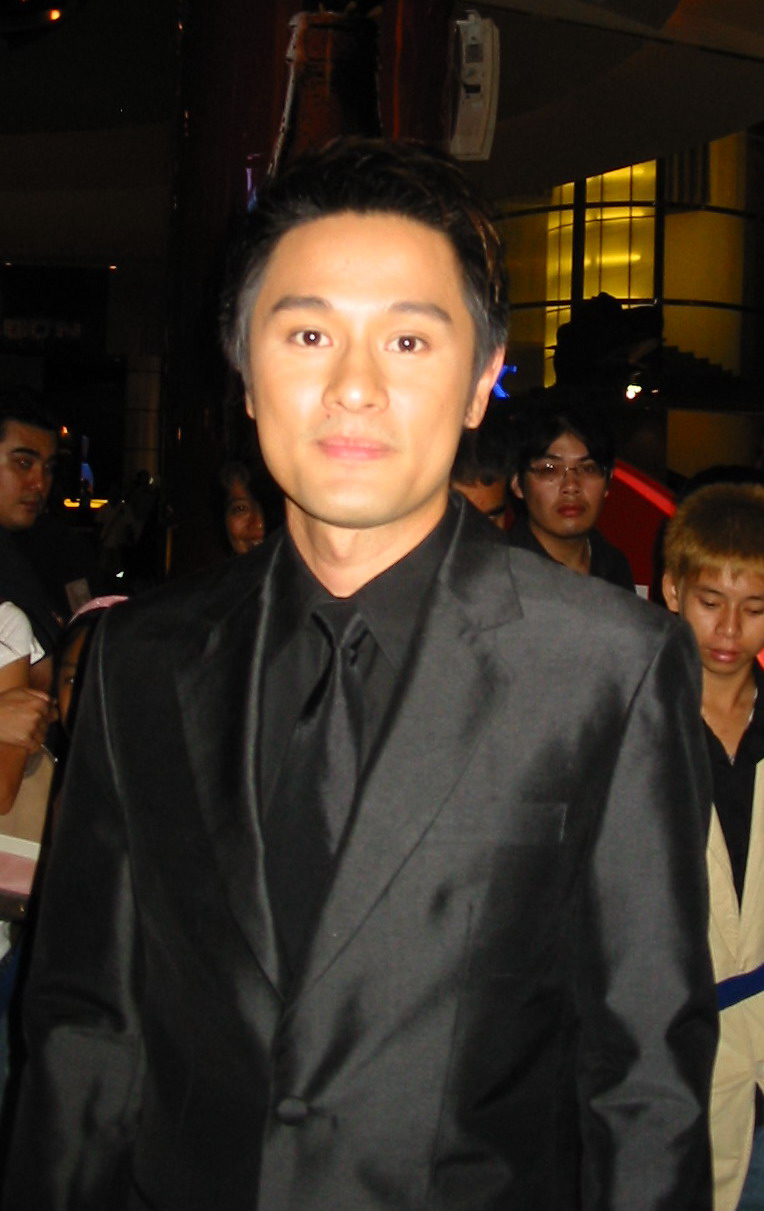
อัษฎาวุธ เหลืองสุนทร

| name = อัษฎาวุธ เหลืองสุนทร
| image = Ussadawut Learngsunthorn.jpg
| imagesize = 200px
| caption = อัษฎาวุธในปี 2550
| birth_name = อัษฎาวุธ เหลืองสุนทร
| nickname = วุธ
| birthplace = อำเภอควนขนุน จังหวัดพัทลุง
| spouse = ผาณิต เจียรวิบูลยานนท์ (2552–ปัจจุบัน)
| children = 1 คน
| occupation = นักแสดง ผู้กำกับละคร นายแบบ ดีเจ
| ค่าย = ช่อง7 (2538–2560) ผู้จัดละครช่อง7 (2554-2560) ปัจจุบันเป็นผู้จัดละครอิสระ
| years_active = 2535–ปัจจุบัน
| ตุ๊กตาทอง =
| สุพรรณหงส์ =
| ชมรมวิจารณ์บันเทิง =
| โทรทัศน์ทองคำ =
| พิฆเนศวร = นักแสดงสมทบชายยอดเยี่ยม พ.ศ. 2558 - เพลิงตะวัน
| imdb_id = 2099544
| thaifilmdb_id = 02253
อัษฎาวุธ เหลืองสุนทร เกิดเมื่อวันที่ 26 กันยายน พ.ศ. 2515 ที่ตำบลพนางตุง อำเภอควนขนุน จังหวัดพัทลุง เป็นนักแสดง ดีเจ และผู้กำกับละครชาวไทย จบการศึกษาระดับประถมจากโรงเรียนเทศบาลบ้านคูหาสวรรค์ ระดับมัธยมจาก โรงเรียนพัทลุง และมัธยมปลาย จาก โรงเรียนมัธยมวัดมกุฏกษัตริย์ ต่อในระดับอุดมศึกษาที่ คณะครุศาสตร์ จุฬาลงกรณ์มหาวิทยาลัย (สาขาศิลปศึกษา) ได้รับตำแหน่ง หนุ่มแพรว 1992 จากนั้นมีผลงานละครเรื่องแรกคือเรื่อง บัลลังก์เมฆ ในปี 2536นิตยสารแฮมเบอร์เกอร์ ฉบับเดือนธันวาคม พ.ศ. 2550 หน้า 110-115 ปัจจุบันจัดรายการวิทยุอยู่ที่ 89 ชิล เอฟเอ็ม
== ชีวิตส่วนตัว ==
เขาสมรสกับ ผาณิต เจียรวิบูลยานนท์ เมื่อ 2 กุมภาพันธ์ พ.ศ. 2552 หลังจากคบหากันมา 17 ปี อัษฎาวุธ ควงแฟนสาวฉลองมงคลสมรส หลังดูใจนาน 17 ปี มีบุตรสาว 1 คน ชื่อว่า สิงห์ เหลืองสุนทร
==ผลงาน==
===ละครโทรทัศน์===
== ผู้จัดละครและผู้กำกับละคร ==
* ผลงานละครโทรทัศน์ทั้งหมดในฐานะผู้จัดละครและผู้กำกับละคร บริษัท ดูมันดี จำกัด และ บริษัท เพ็ญพุธ จำกัด
=== พิธีกร ===
* บ้านน้อยซอยเก้า ช่อง 9 อ.ส.ม.ท. (ปัจจุบัน เลิกจัดไปแล้ว) รายการเด็ก : บ้านน้อยซอยเก้า
* ซูเปอร์คอนเสิร์ต ช่อง 3 คู่กับ ปอรรัชม์ ยอดเณร (ปัจจุบัน เลิกจัดไปแล้ว)
* แฟนซีโดน ช่อง 5 คู่กับ พรชิตา ณ สงขลา (ปัจจุบัน เลิกจัดไปแล้ว)
* รถโรงเรียน (รายการโทรทัศน์)|รถโรงเรียน ช่อง 5 (ปัจจุบัน เปลี่ยนพิธีกรชุดใหม่แล้ว)
* DJ.Chill FM 89 AtimeMedia (ปัจจุบัน เลิกจัดไปแล้ว)
* เวทีไท ช่อง 5 คู่กับ อิศริยา สายสนั่น (ปัจจุบัน เลิกจัดไปแล้ว)
=== ละครเวที ===
* ครอบครัว ต.ย. (2535)
* อิเหนา-จรกา (2537)
* เงาะป่า (2538)
* อมาดิอุส (2539)
* เจ้าชายน้อย (2540)
* ดาวเล่านิทาน (2540)
* ผู้หญิงพลาสติก (2541-2545)
* พระมหาชนก (2550)
=== มิวสิควีดีโอ ===
* เพลง ไม่มีแวว อิทธิ พลางกูร (2535)
* เพลง รู้ไหมทำไม มาลีวัลย์ เจมีน่า (2536)
=== ภาพยนตร์ ===
* เสือคาบดาบ (2548)
* พ.ศ 2551 ภาพยนตร์ เรื่อง มาดากัสการ์ 2 : ป่วนป่าแอฟริกา (Madagascar 2: Escape Africa) พากย์เสียงภาษาไทย เป็น อเล็กซ์ (สิงโต)
* พ.ศ 2551 ภาพยนตร์ เรื่อง Speed Racer พากย์เสียงภาษาไทย เป็น เรเซอร์ เอ๊กซ์
* พ.ศ 2555 ภาพยนตร์ เรื่อง มาดากัสการ์ 3 : ข้ามป่าไปซ่าส์ยุโรป (Madagascar 3: Europe's Most Wanted)พากย์เสียงภาษาไทย เป็น อเล็กซ์ (สิงโต)
==รางวัล==
* รางวัลพิฆเนศวร ครั้งที่ 4 สาขาผู้กำกับละครยอดเยี่ยม จากละครเรื่อง "เพลิงตะวัน"
* ดาราอินไซด์อวอร์ด รางวัลนาคราช ครั้งที่ 1 สาขาผู้กำกับไฟแรงยอดเยี่ยมแห่งปี จากละครเรื่อง "เพลิงตะวัน"
== อ้างอิง ==
== แหล่งข้อมูลอื่น ==
* เฟซบุ๊คส่วนตัว
หมวดหมู่:บุคคลจากอำเภอควนขนุน
หมวดหมู่:นักร้องชายชาวไทย
หมวดหมู่:นักแสดงชายชาวไทย
หมวดหมู่:พิธีกรชาวไทย
หมวดหมู่:นักแสดงชายชาวไทย
หมวดหมู่:ผู้กำกับละครโทรทัศน์ชาวไทย
หมวดหมู่:ผู้จัดละครชาวไทย
หมวดหมู่:นักจัดรายการวิทยุ
หมวดหมู่:บุคคลจากโรงเรียนพัทลุง จังหวัดพัทลุง
หมวดหมู่:บุคคลจากโรงเรียนมัธยมวัดมกุฏกษัตริย์
หมวดหมู่:นิสิตเก่าคณะครุศาสตร์ จุฬาลงกรณ์มหาวิทยาลัย